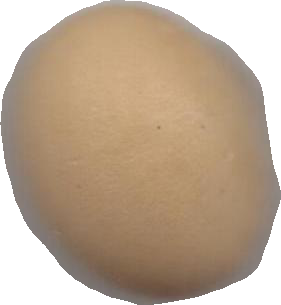
Variety: Grobogan